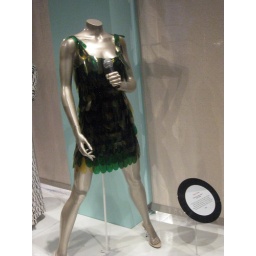
green dress worn by The Supremes